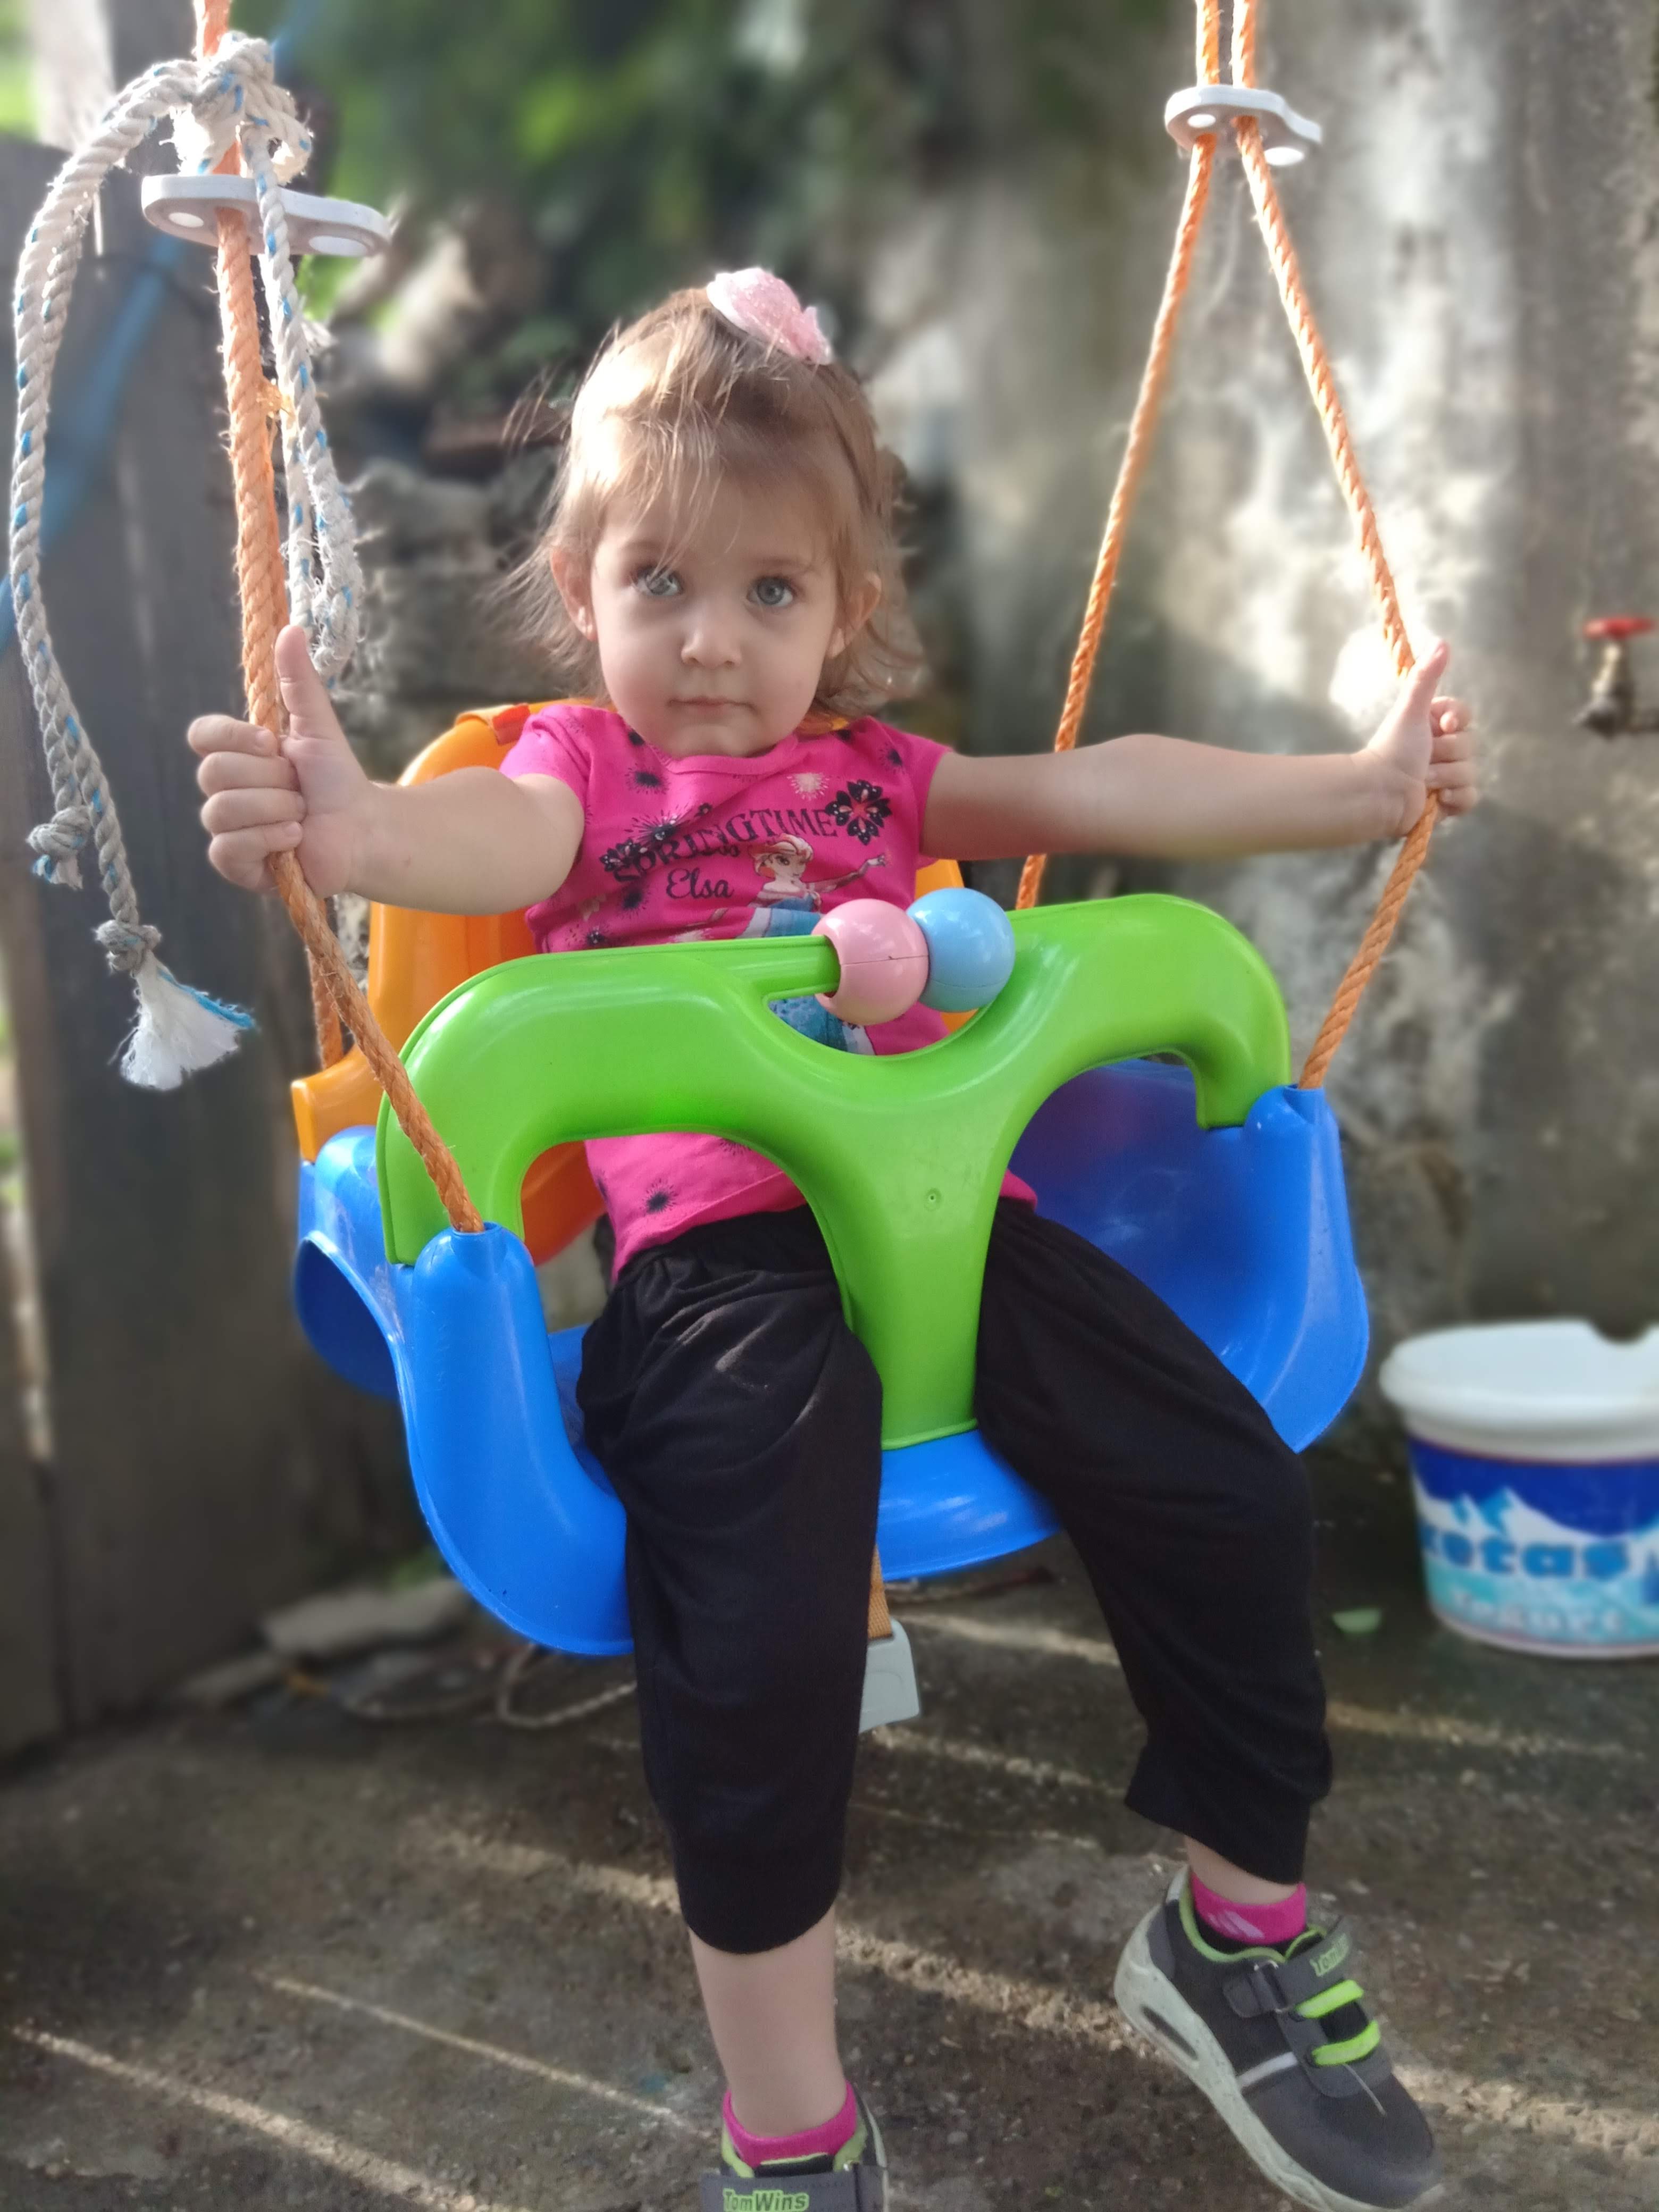
beach, bokeh, happiness, innocent, life, nature, sea, water, swing, child, play, toddler, fun, outdoor play equipment, tree, vacation, recreation, adventure, smile